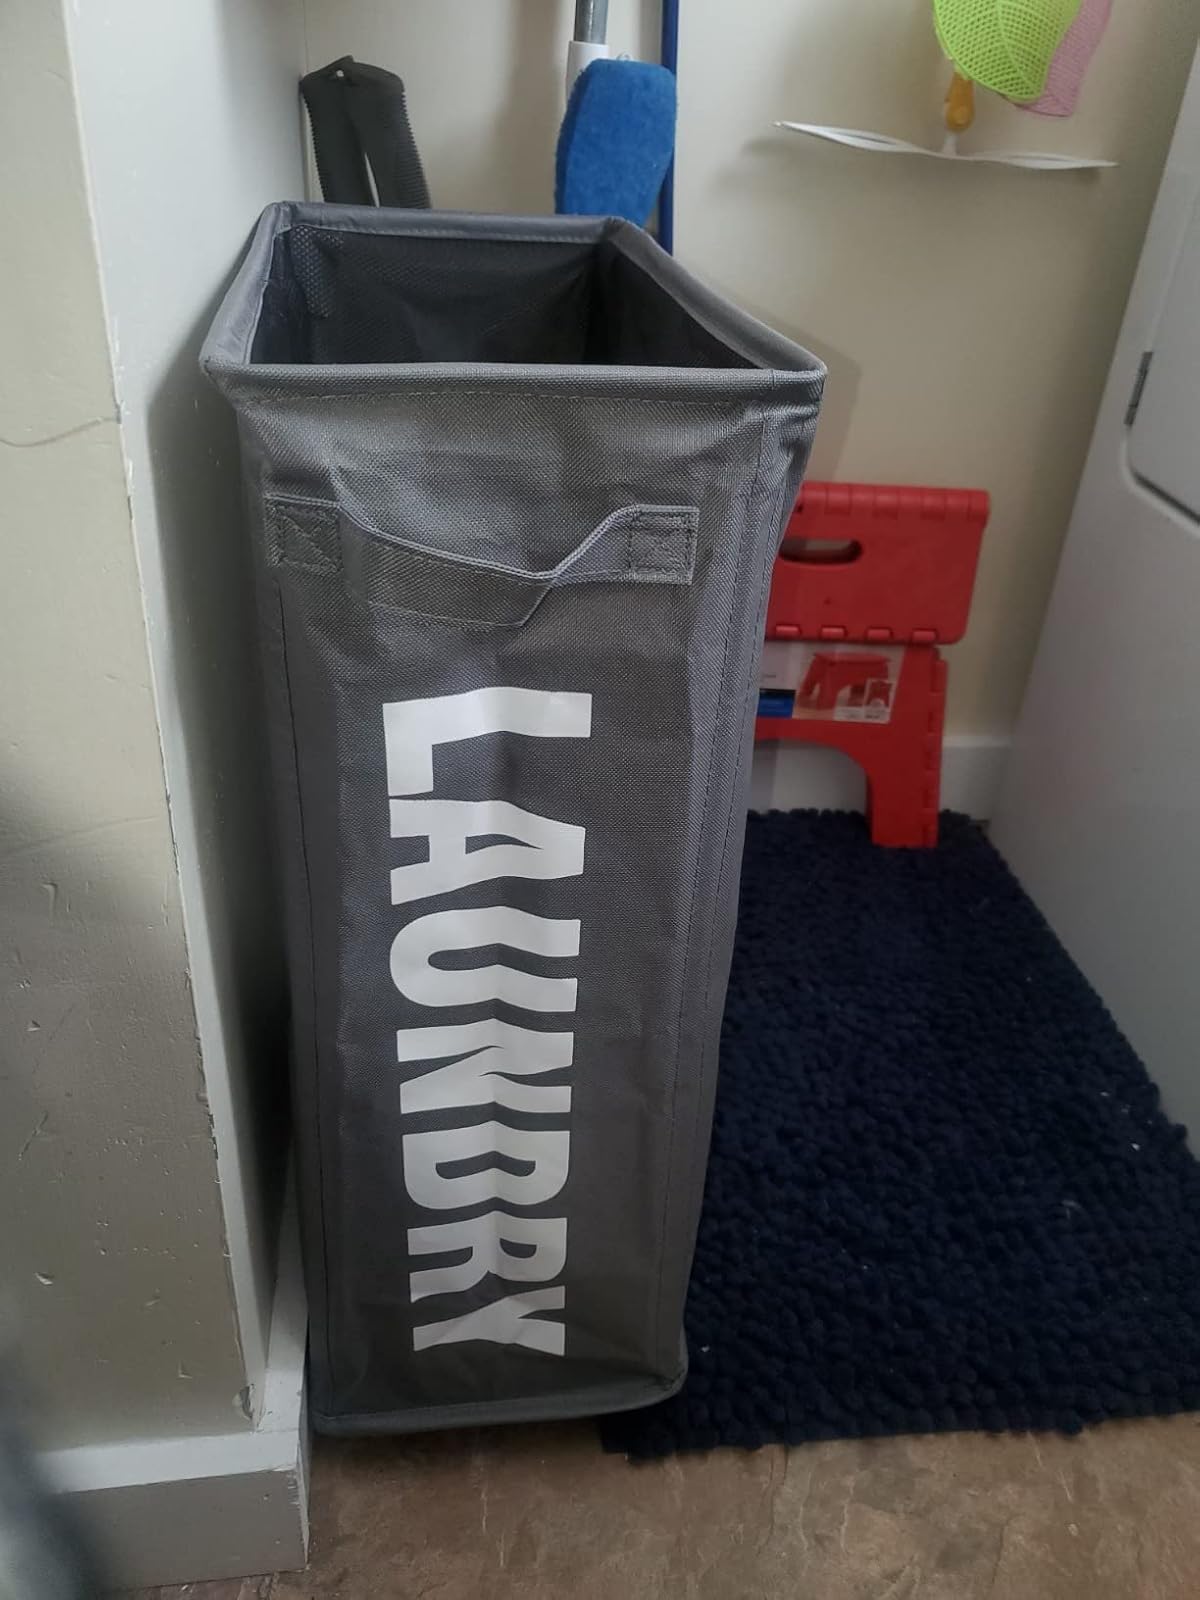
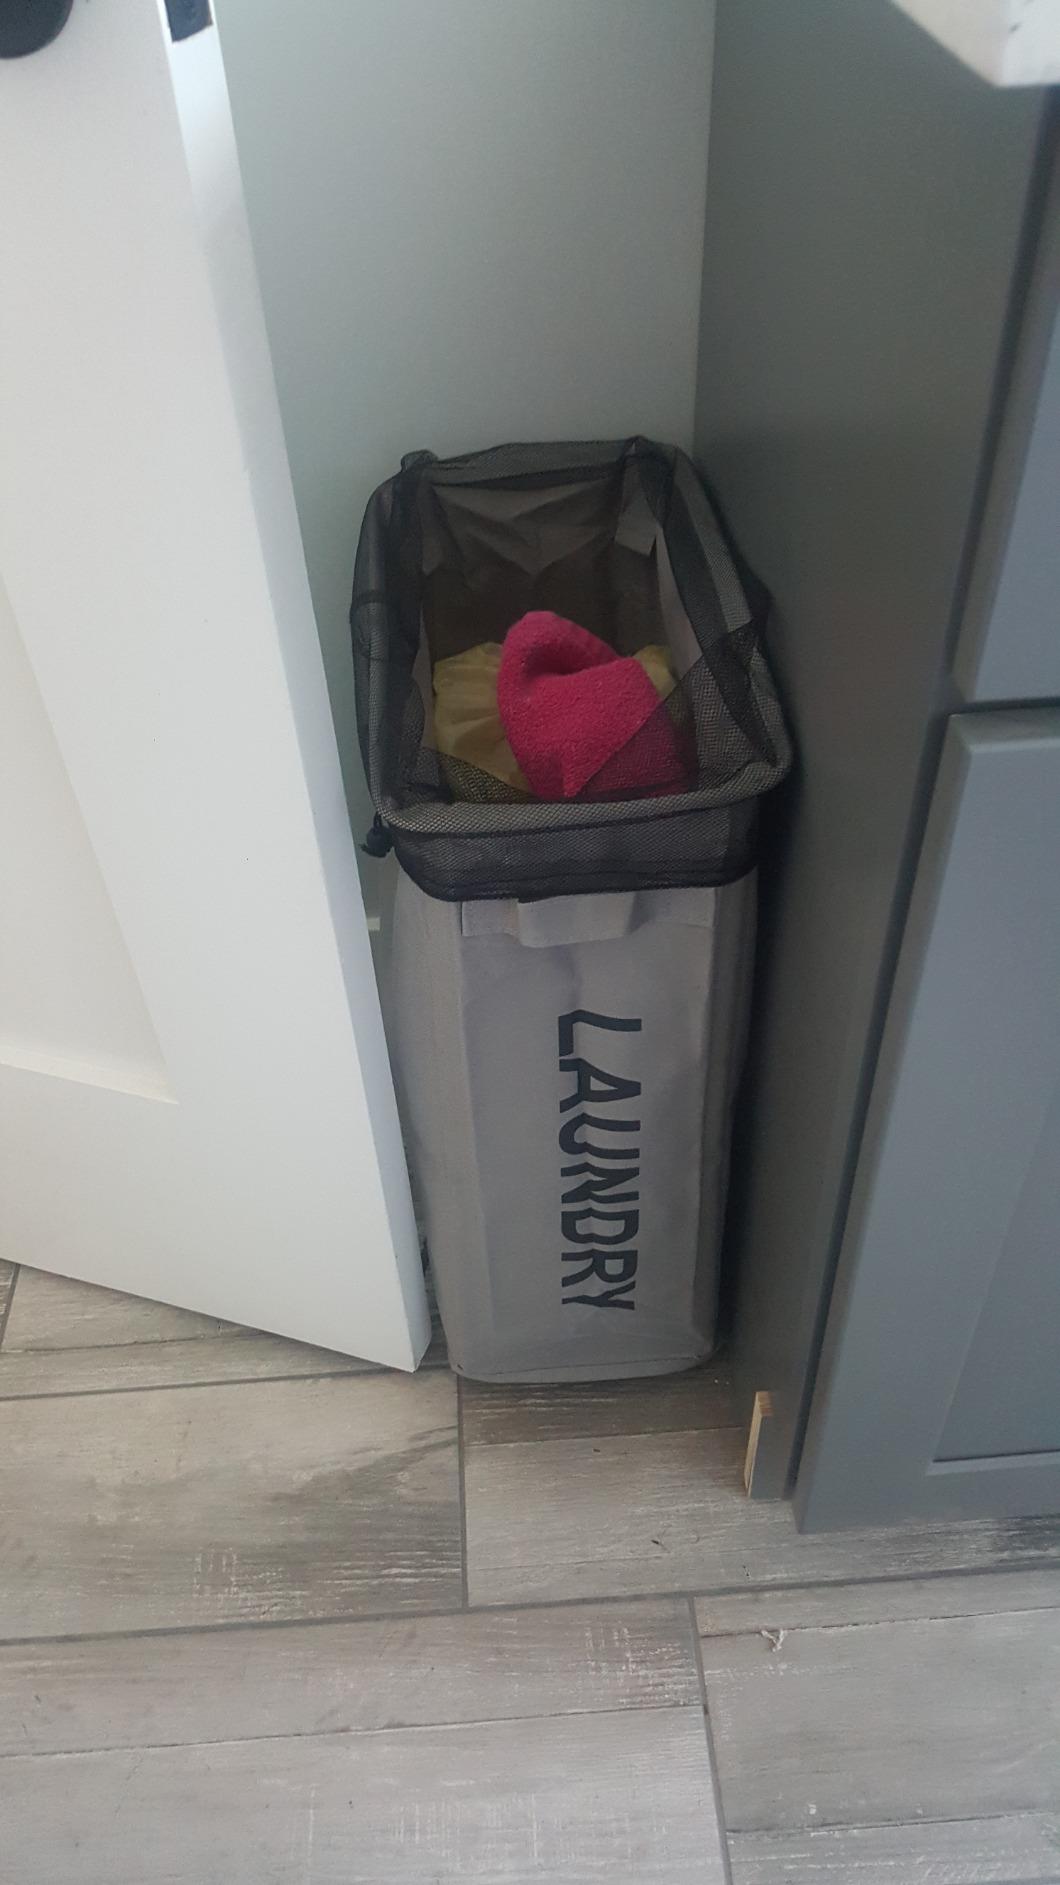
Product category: items_hamper
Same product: no